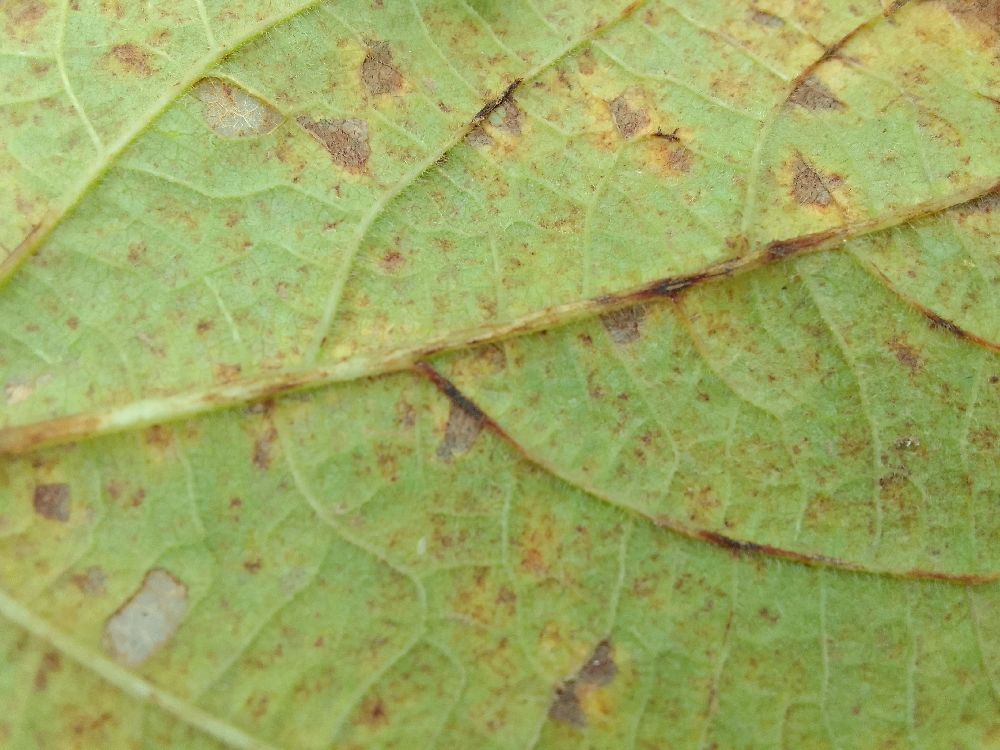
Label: anthracnose